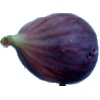
Label: fig